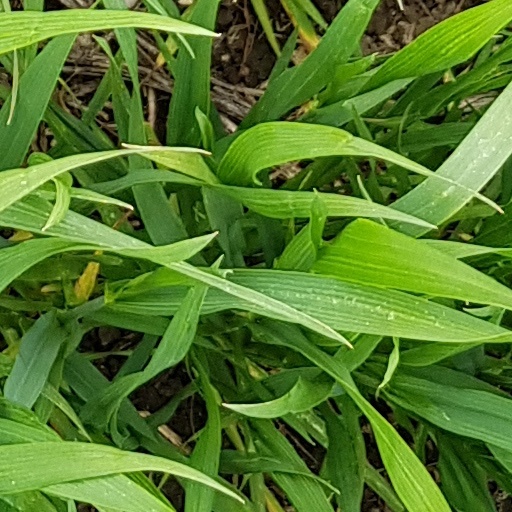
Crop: wheat